River Caul Bourne

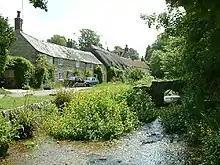
Winkle Street (also known as Barrington Row) in Calbourne, with the Caul Bourne running in front of the houses.

The Caul Bourne is a stream on the Isle of Wight, England.